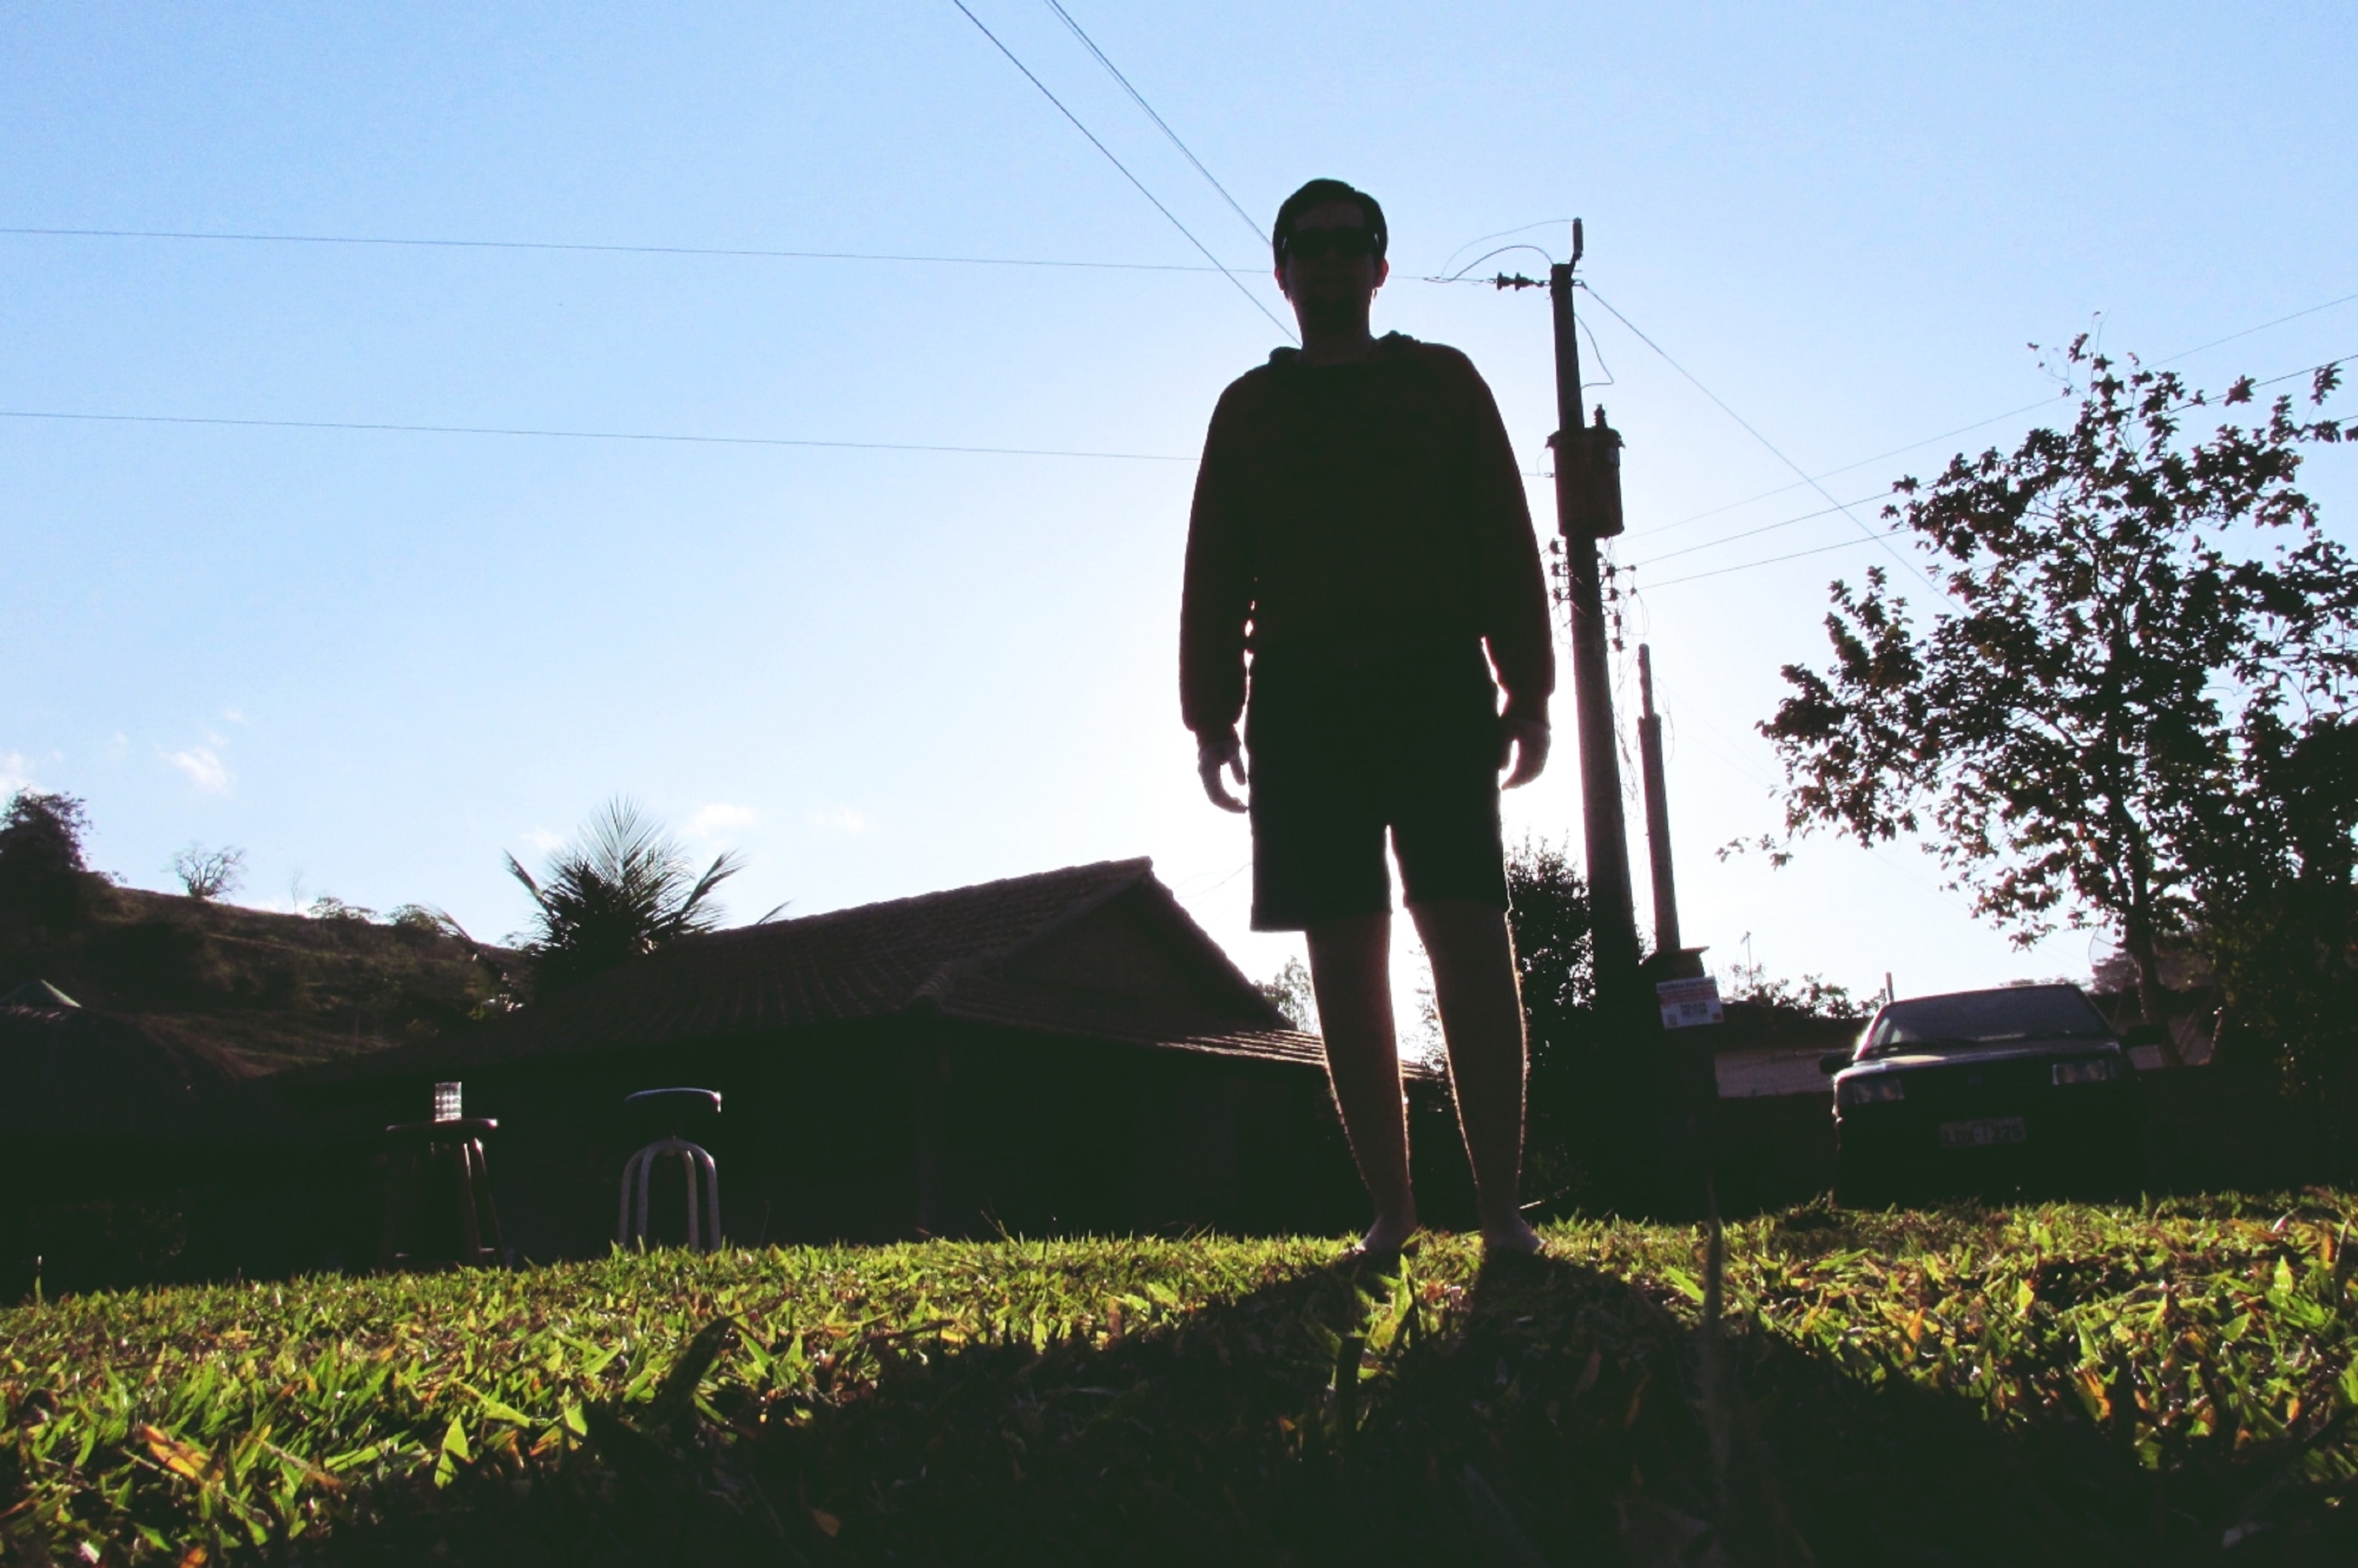
rural area